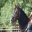
Label: horse